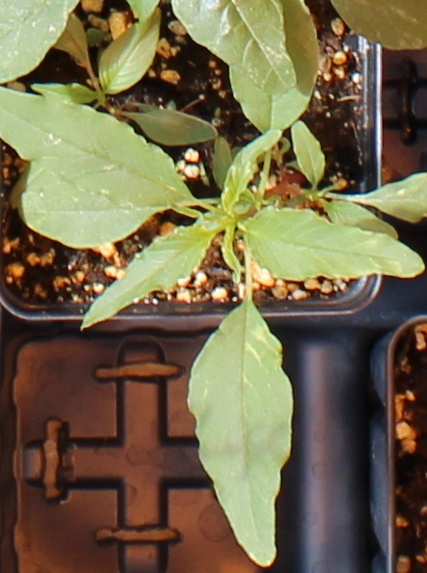
Label: Waterhemp